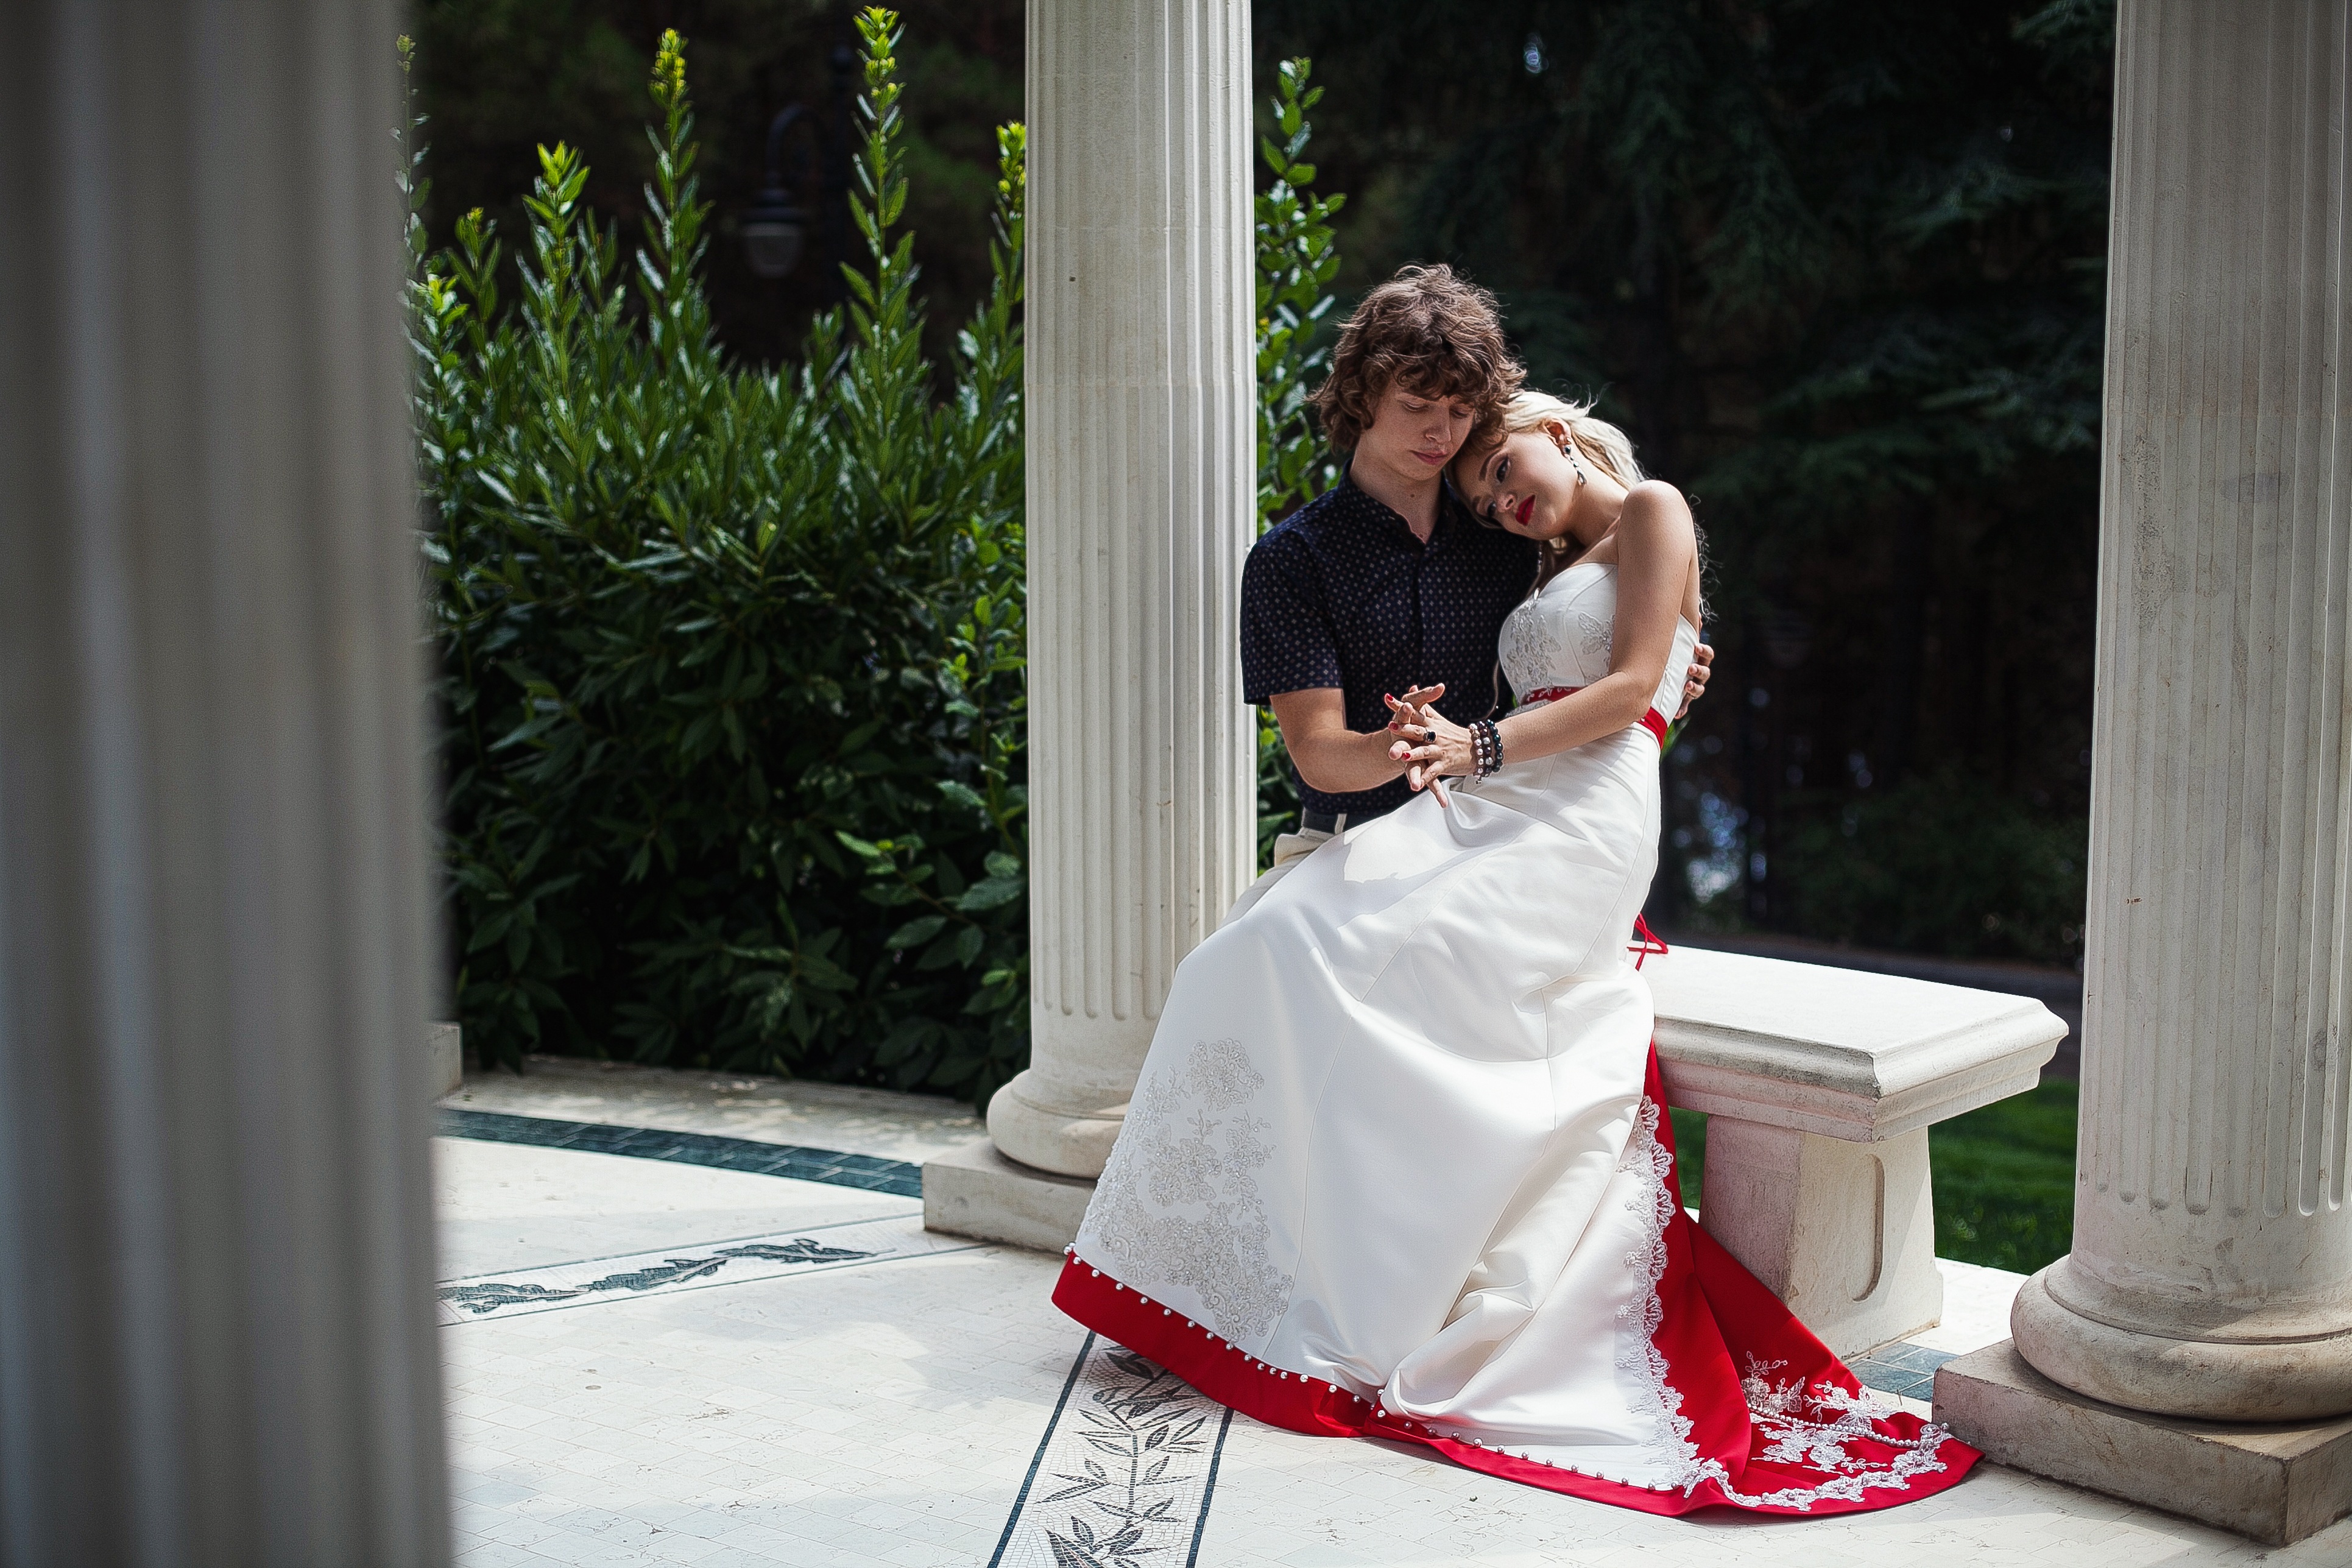
man, girl, woman, view, male, young, youth, wedding, wedding dress, bride, groom, marriage, just married, family, ceremony, girls, dress, design, photograph, lips, posture, photoshoot, feelings, lavstori, beautiful girl, sweethearts, boy and girl, evening dress